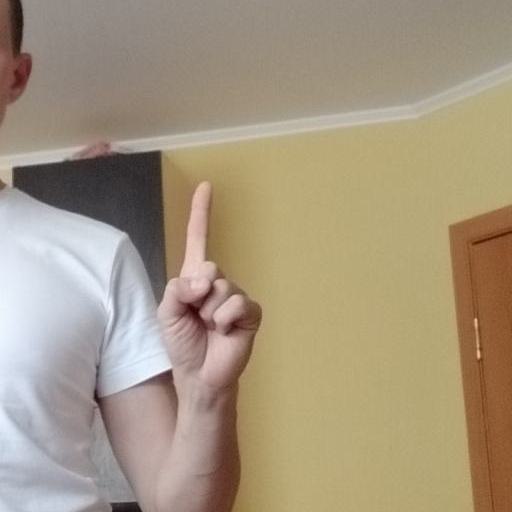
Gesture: one